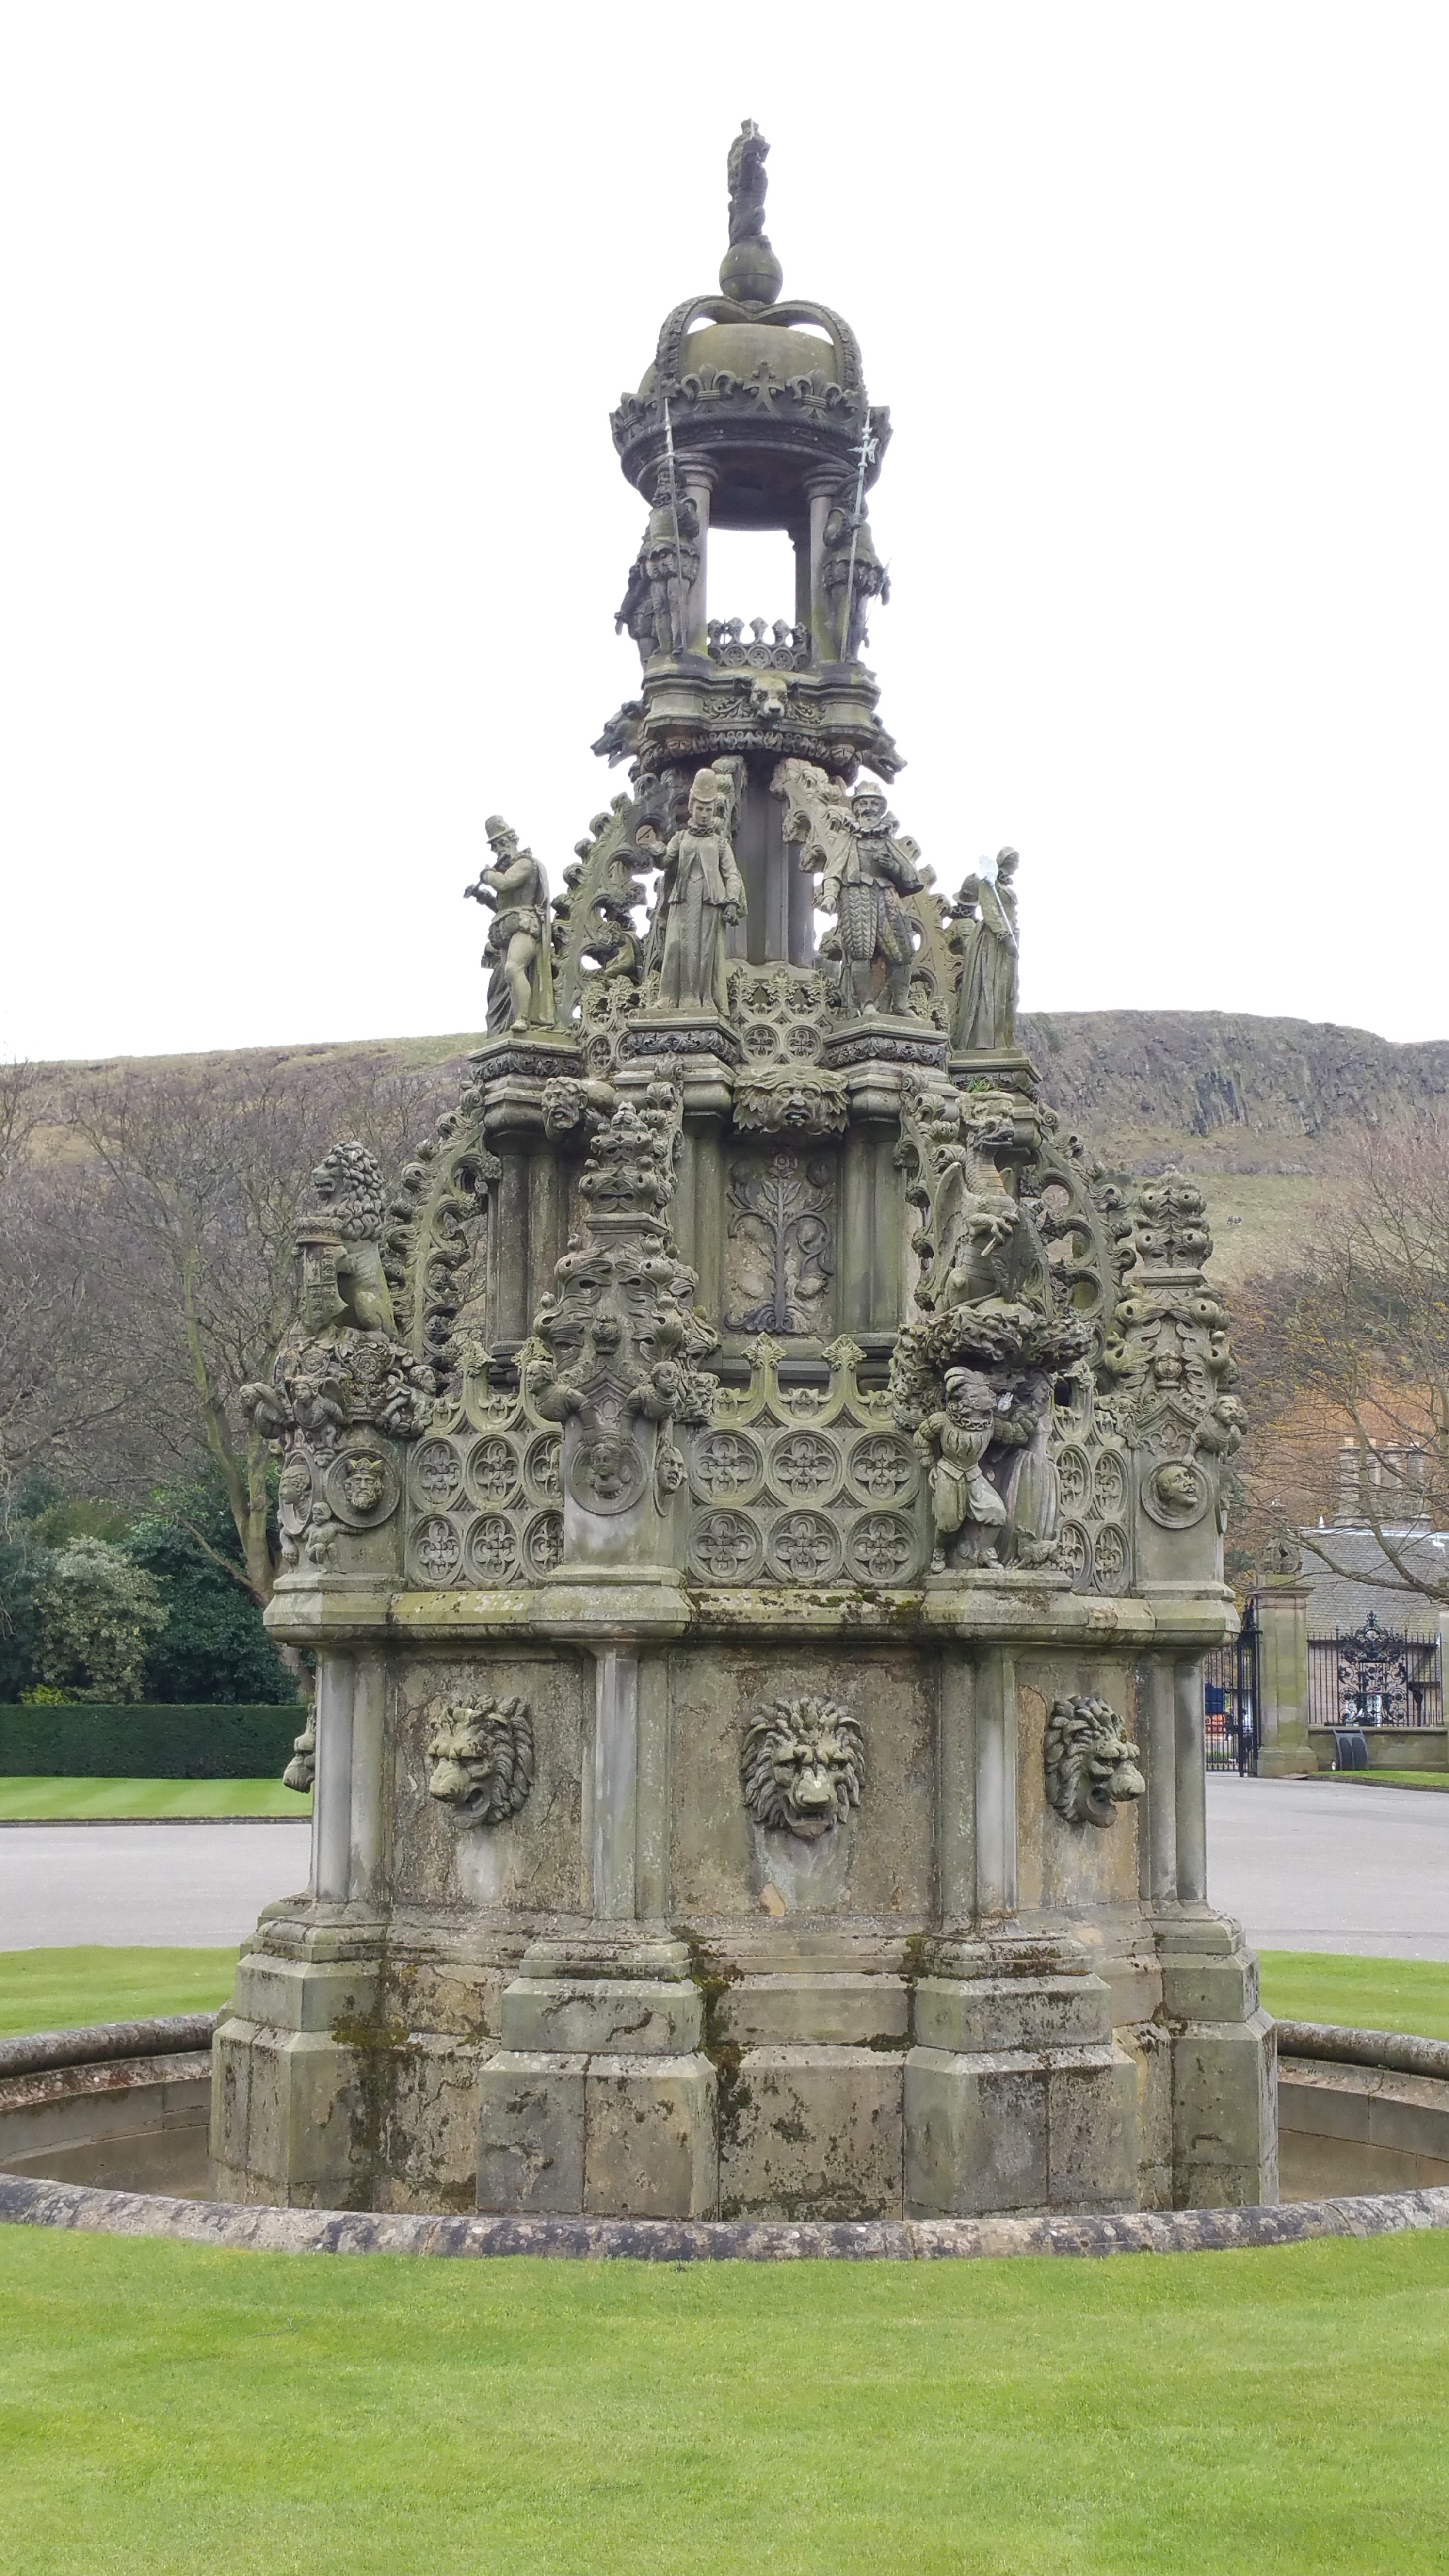
monument, statue, landmark, sculpture, memorial, scotland, edinburgh, historic site